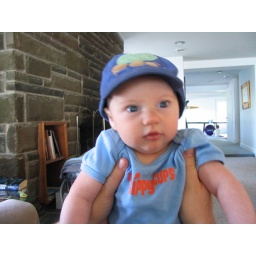
Milo, in cute hat, at the lake house. Again.